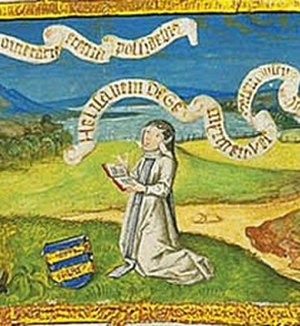
Els von Gemmingen
Els von Gemmingen var priorinde i Magdalenenklosteret i Speyer i 1504.